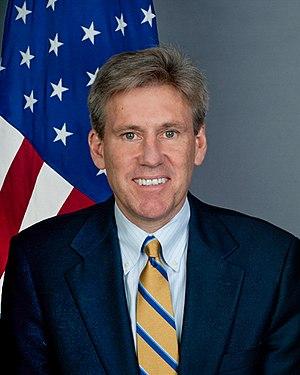
John Christopher Stevens, né le 18 avril 1960 à Grass Valley et mort le 11 septembre 2012 à Benghazi, est un diplomate américain.